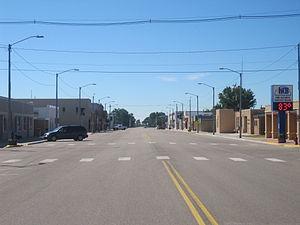
La ville de Lakin est le siège du comté de Kearny, dans l’État du Kansas, aux États-Unis. Selon le recensement de 2010, sa population s’élève à 2 216 habitants.